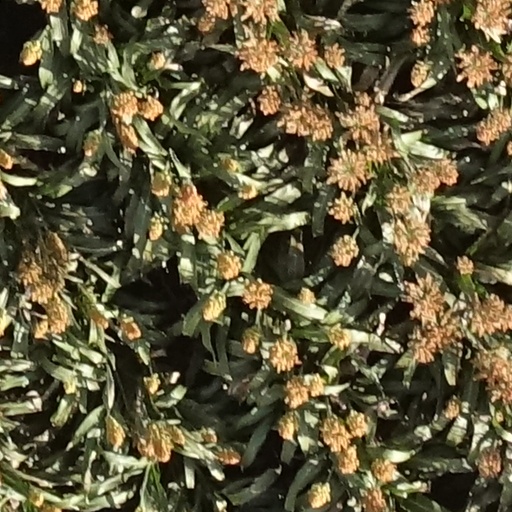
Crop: sorghum